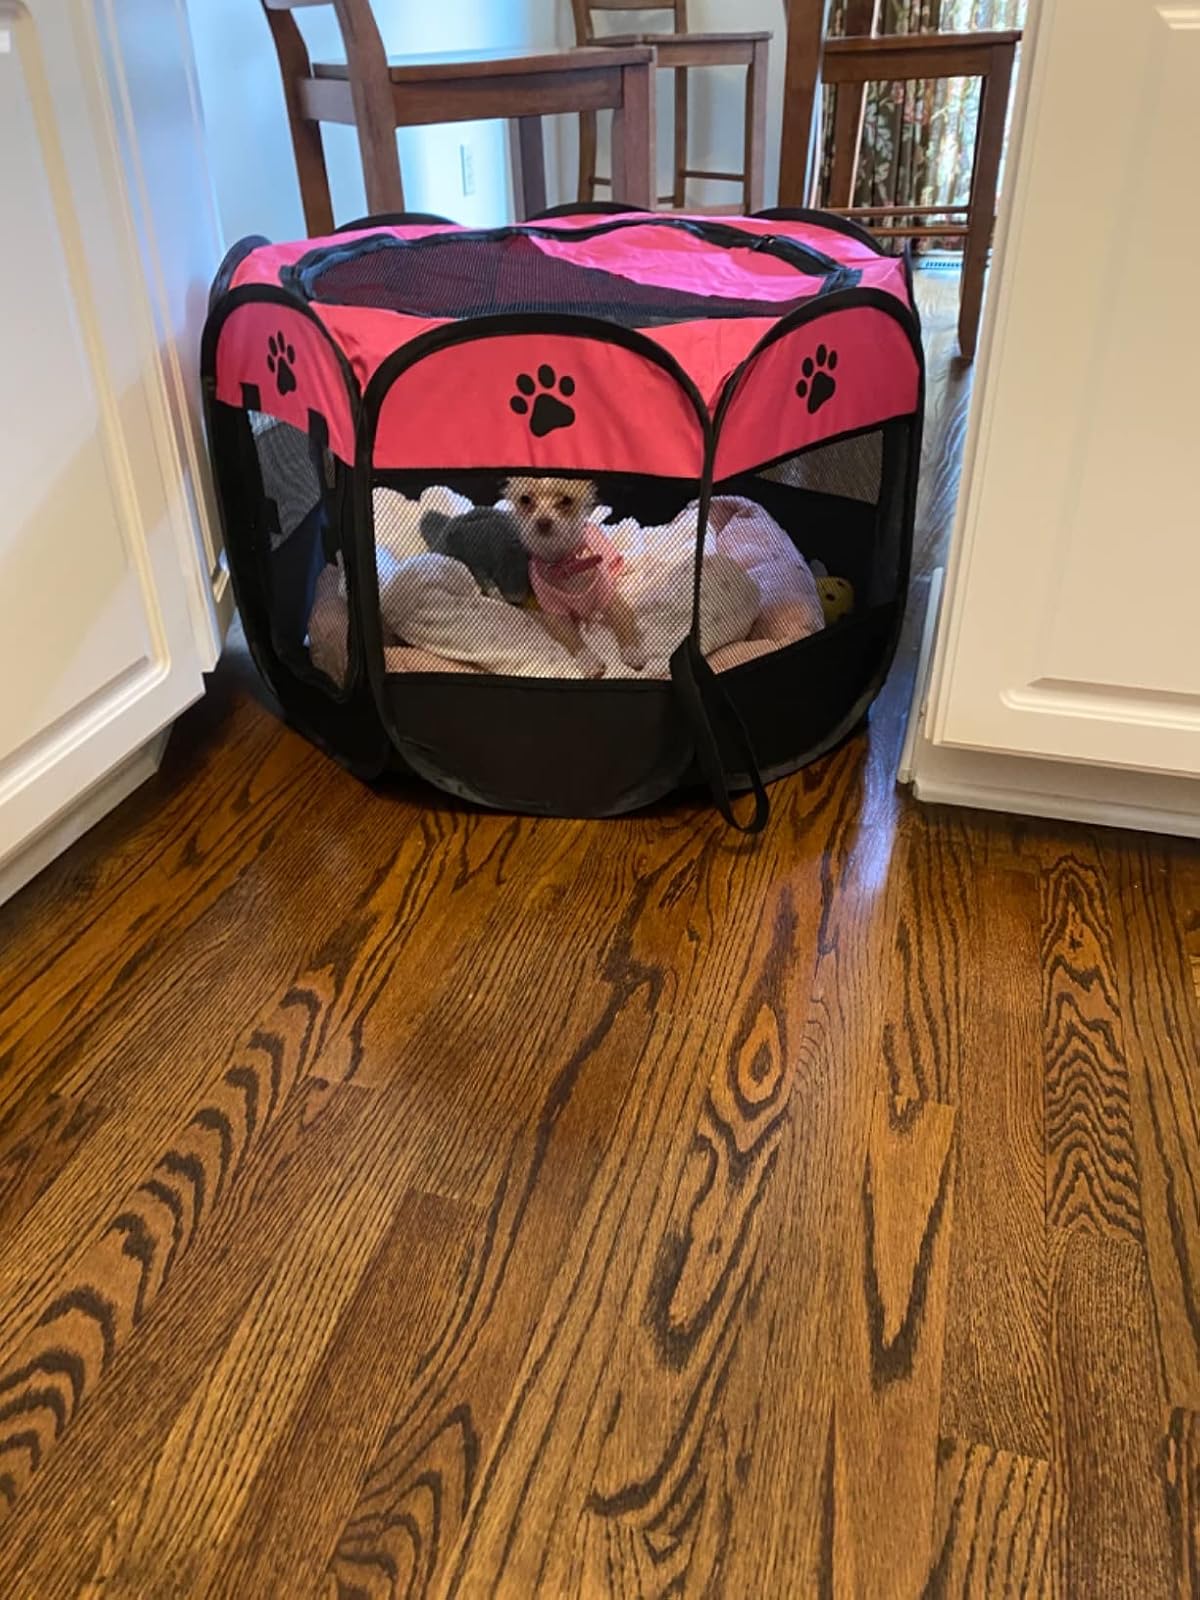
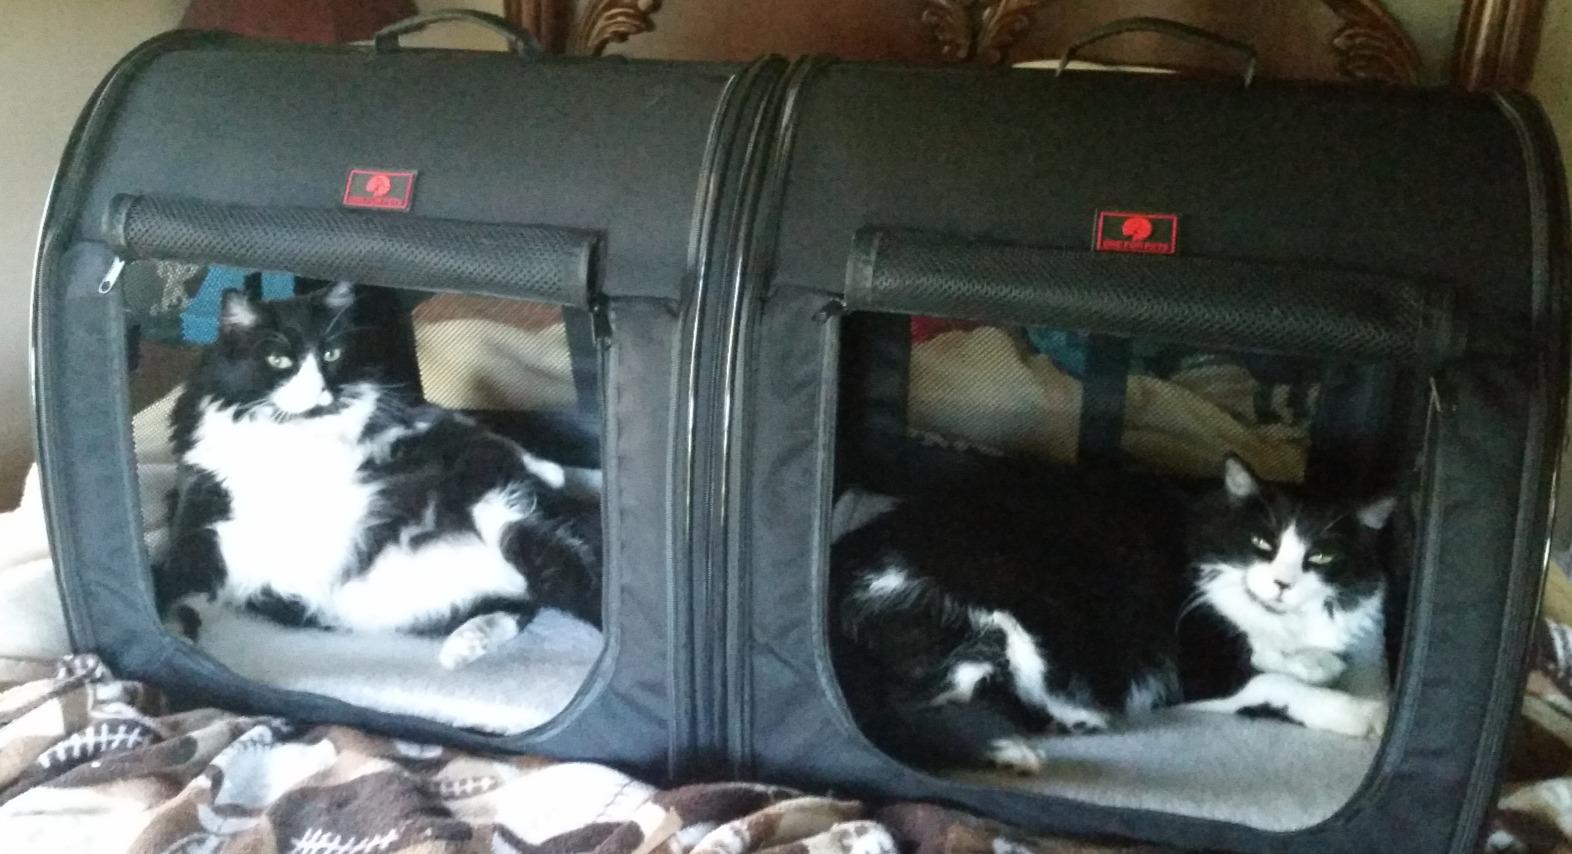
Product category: items_kennel
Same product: no